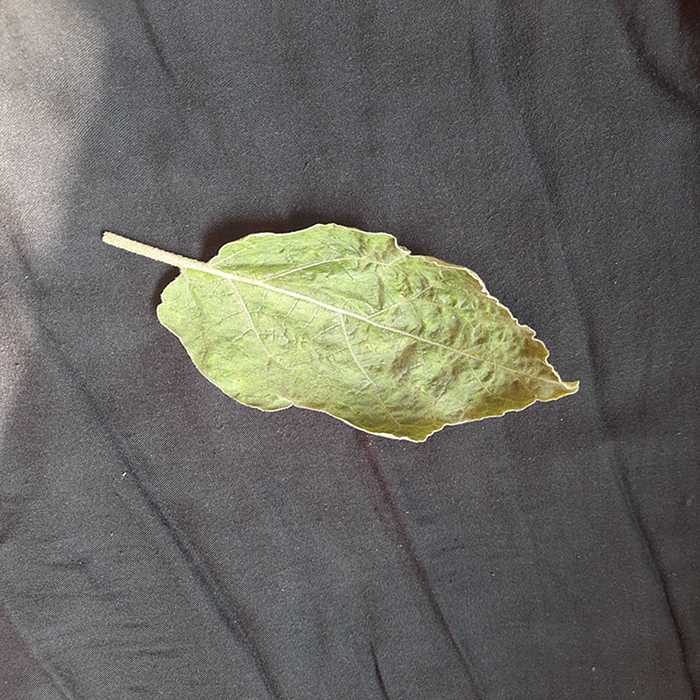
Plant: Eggplant
Label: Eggplant begomovirus